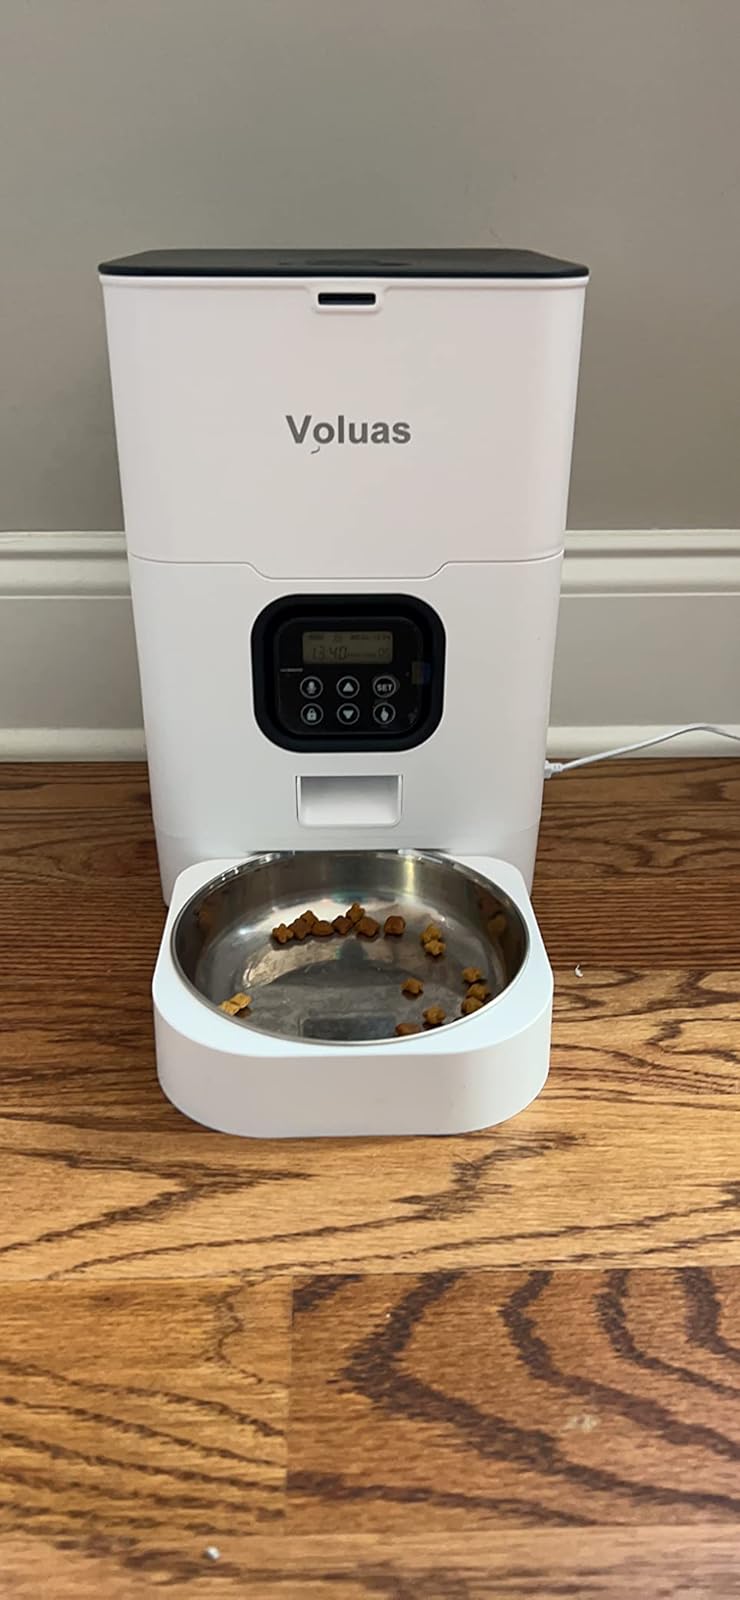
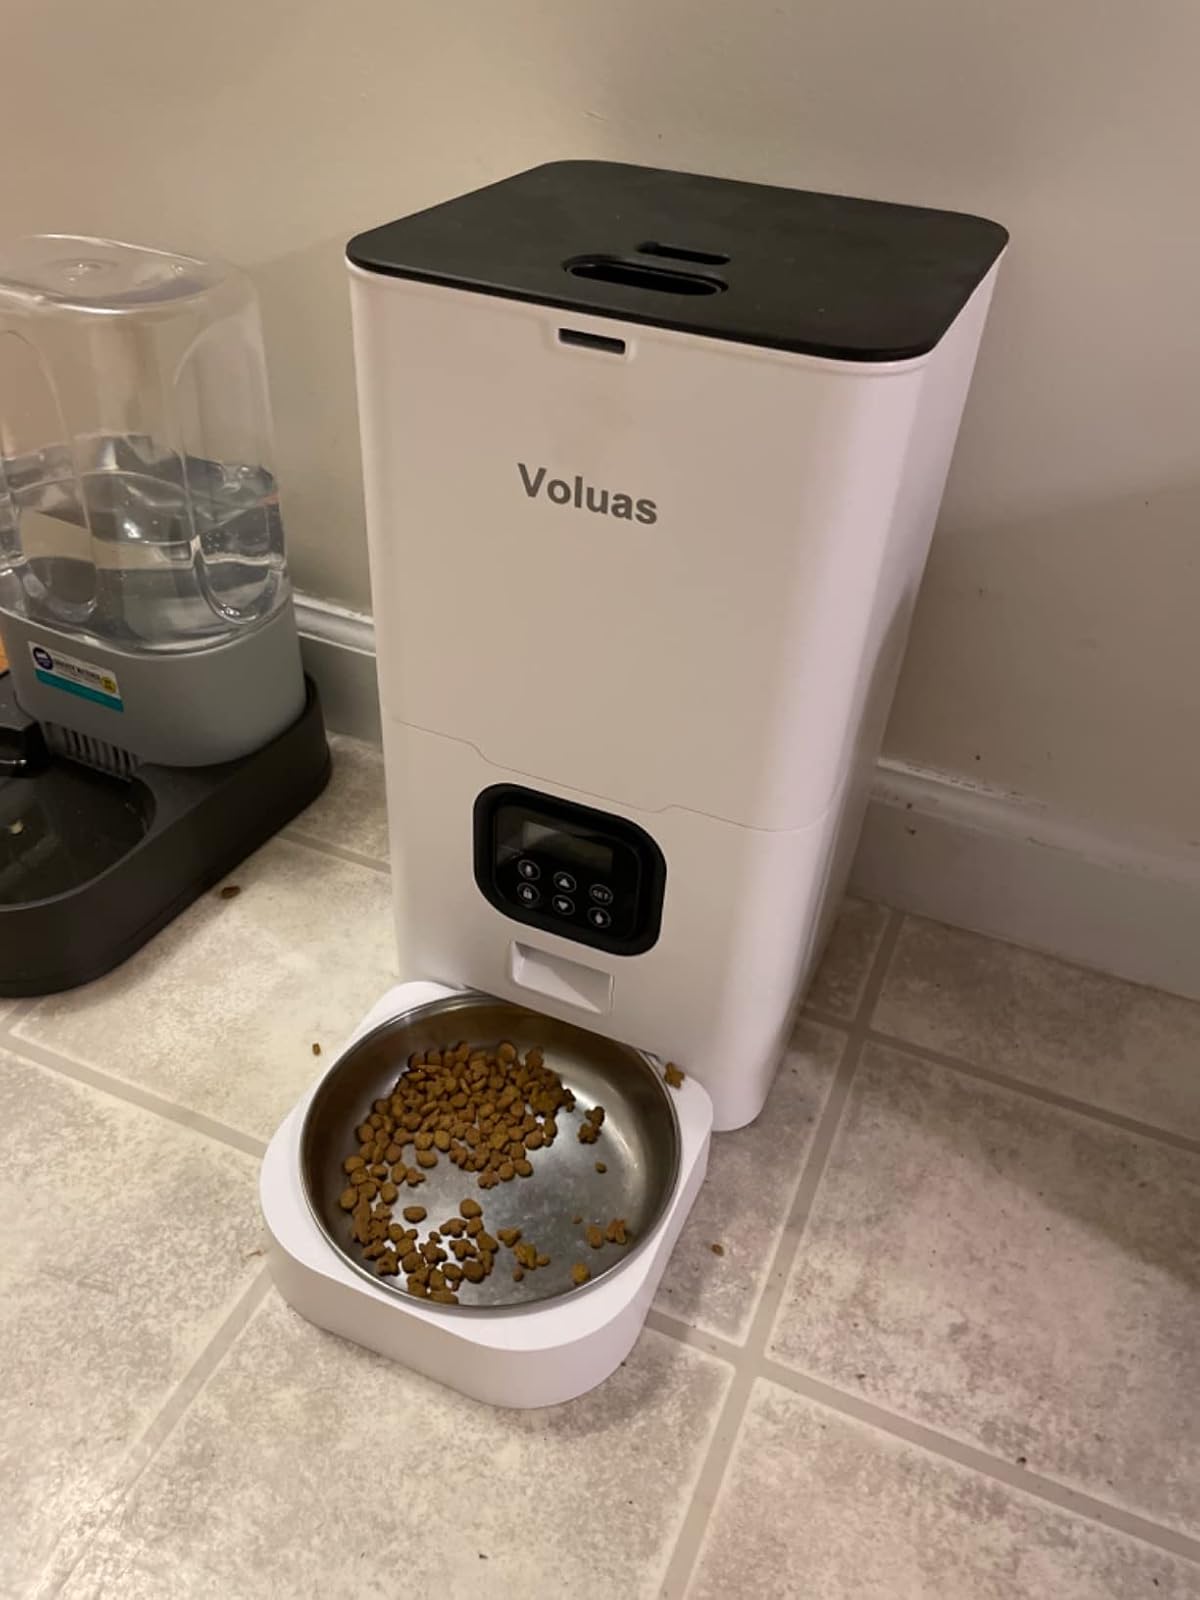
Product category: items_feeder
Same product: yes